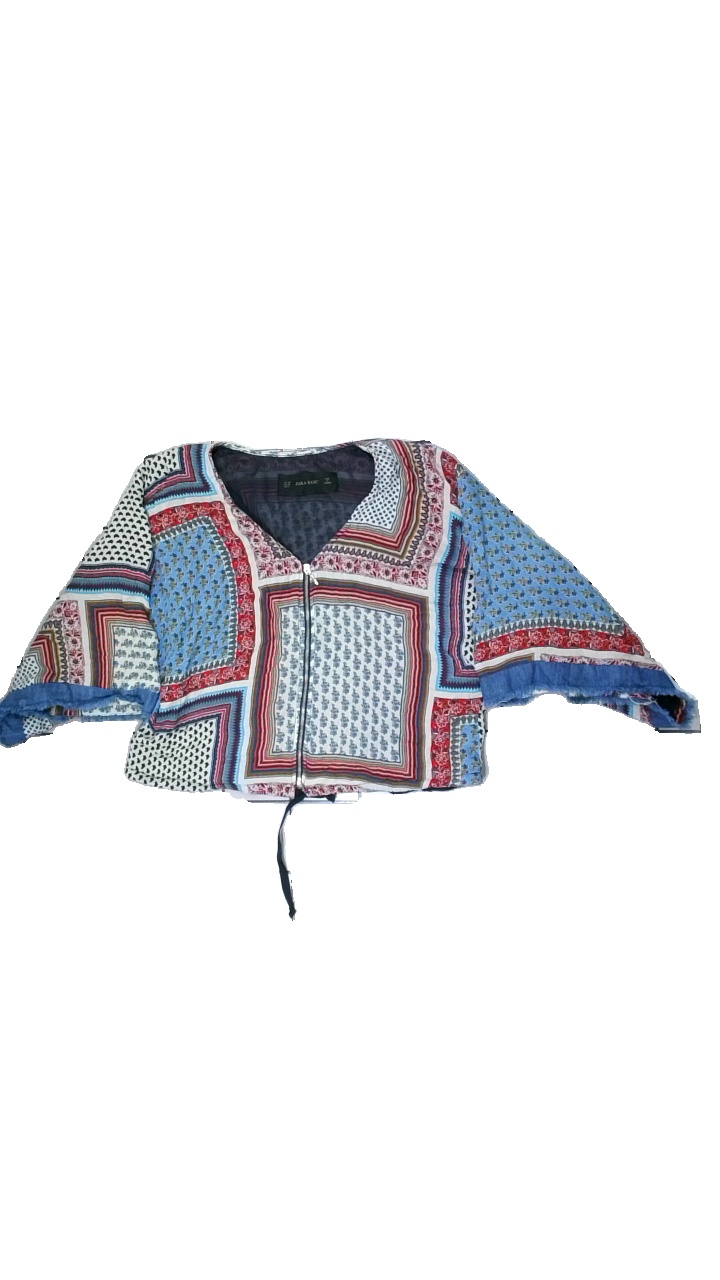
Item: Jacket (Ladies)
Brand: Zara
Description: Multicolored and multipatterned light jacket from Zara, size XS. Good condition.
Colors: Multicolor, Blue, White, Pink
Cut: Regular, V-collar
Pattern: Other
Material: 77% visc, 23% poly. 57% poly, 43% cott
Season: All
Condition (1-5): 4
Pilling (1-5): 5
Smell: Minor
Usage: Reuse
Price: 100-150